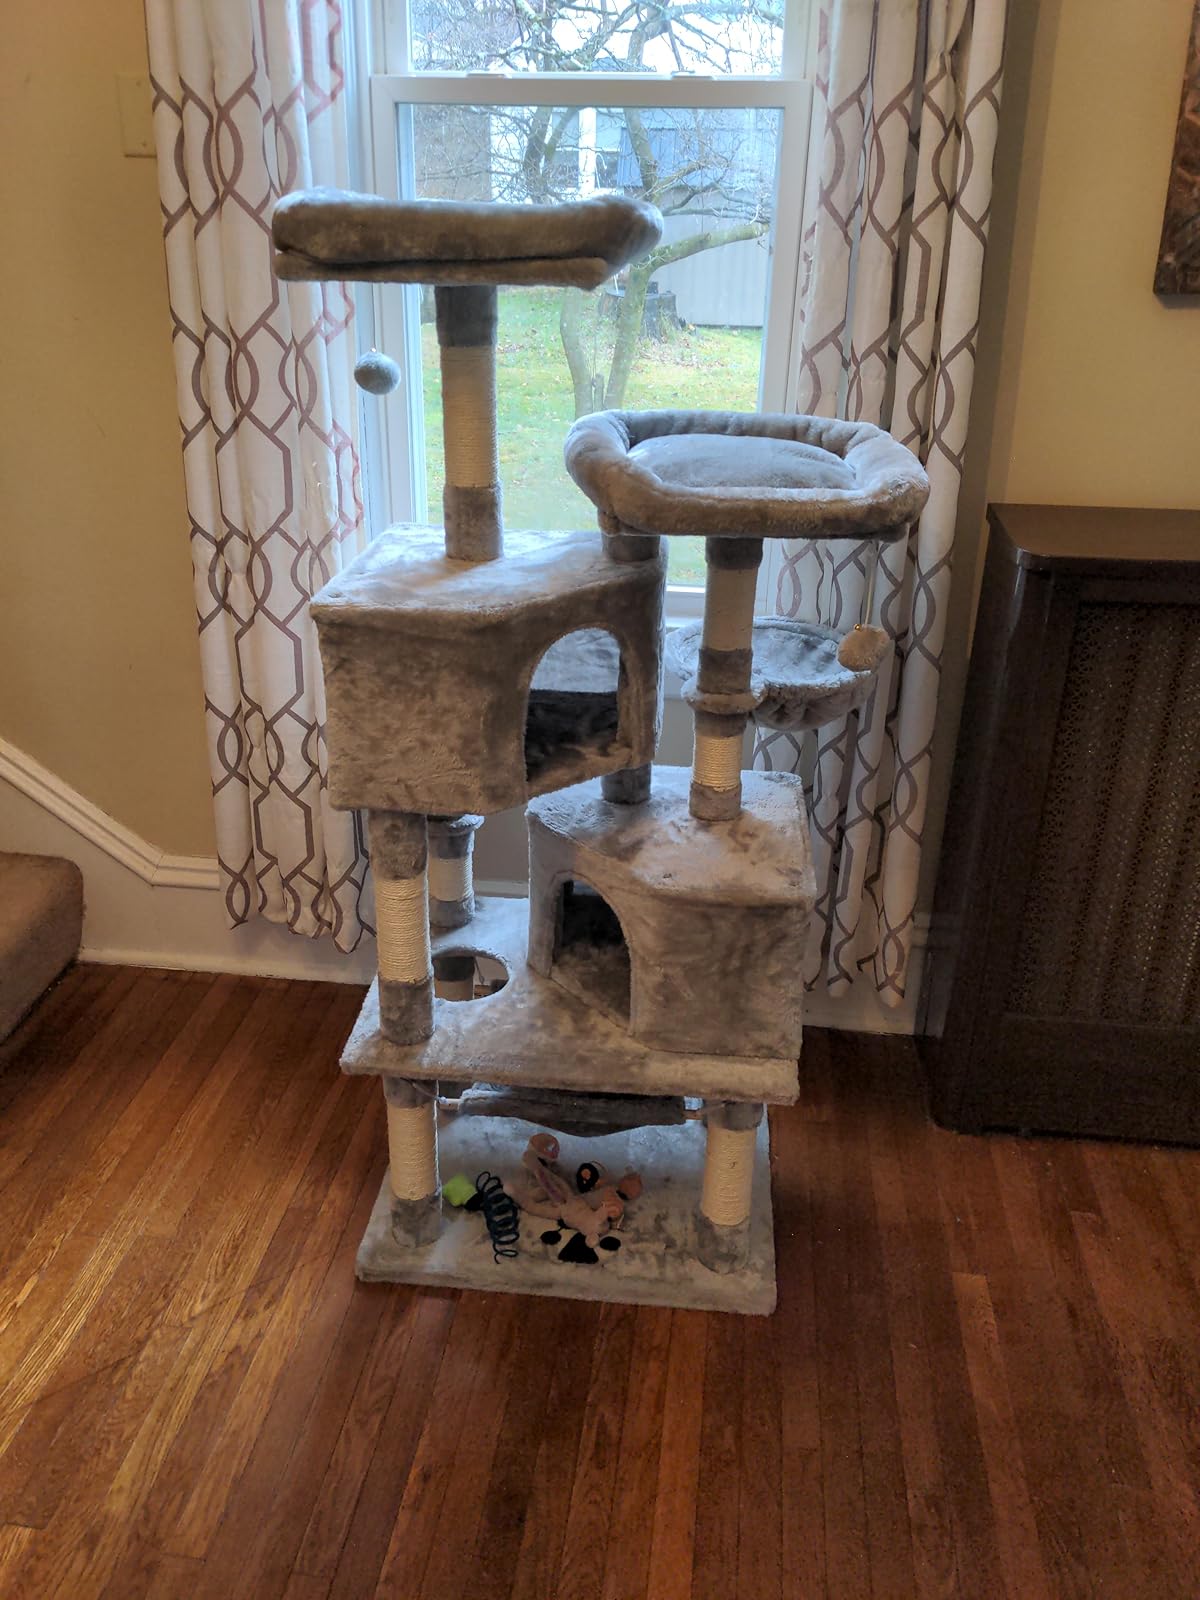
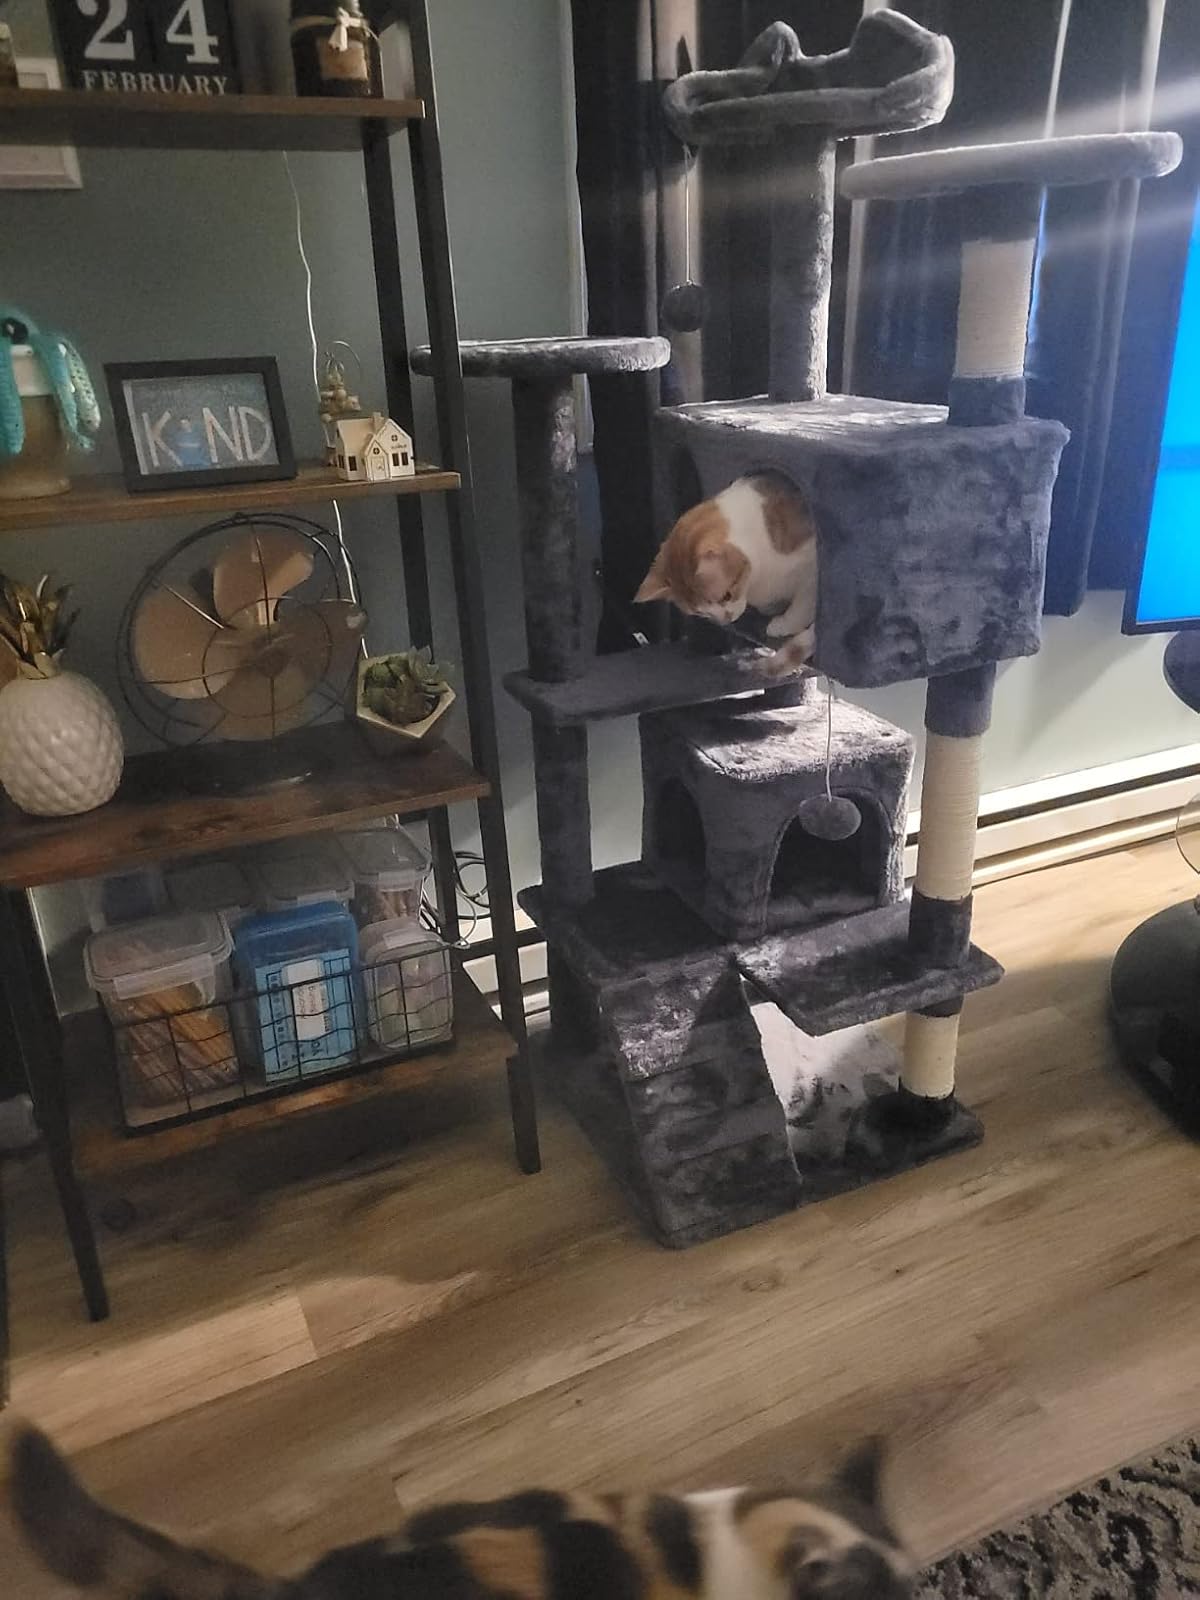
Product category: items_cat tree
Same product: no